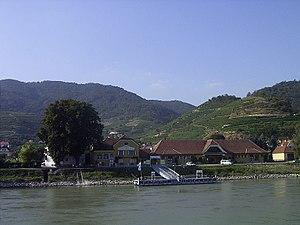
Le Danube est le deuxième fleuve d’Europe par sa longueur. Il prend sa source dans la Forêt-Noire en Allemagne lorsque deux cours d’eau, la Brigach et la Breg, se rencontrent à Donaueschingen où le fleuve prend le nom de Danube.